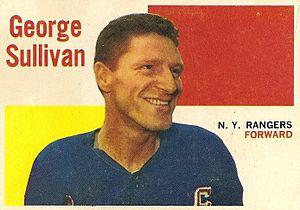
George James Sullivan aussi appelé Sullivan, dit Red Sullivan, est un joueur professionnel canadien de hockey sur glace devenu entraîneur.